British Rail Class 17

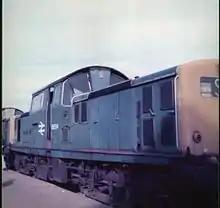
D8574 at Crewe awaiting scrapping in 1971

Withdrawals began in July 1968, and the final locomotives were withdrawn in December 1971. The Class 17s had by far the shortest lives of any significant BR diesel-electric locomotive design, with many examples having a working life of less than five years. Most had been scrapped by the end of 1975. At this time the possibility of converting nine of the remaining locos to battery operation was suggested. This came to nothing, and although D8512, D8521 and D8598 were briefly sent to Derby Research Centre, they were later withdrawn and subsequently scrapped.